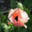
Label: poppy